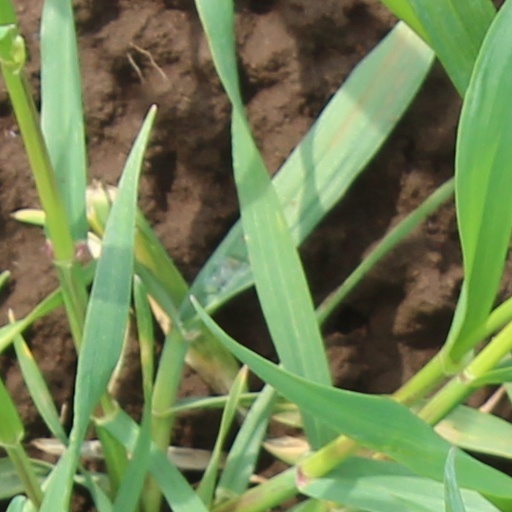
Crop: wheat